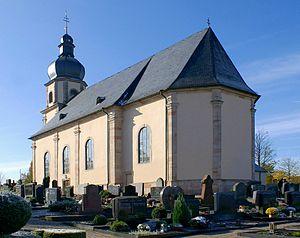
Johannesberg est une commune allemande de Bavière, située dans l'arrondissement d'Aschaffenbourg et le district de Basse-Franconie.